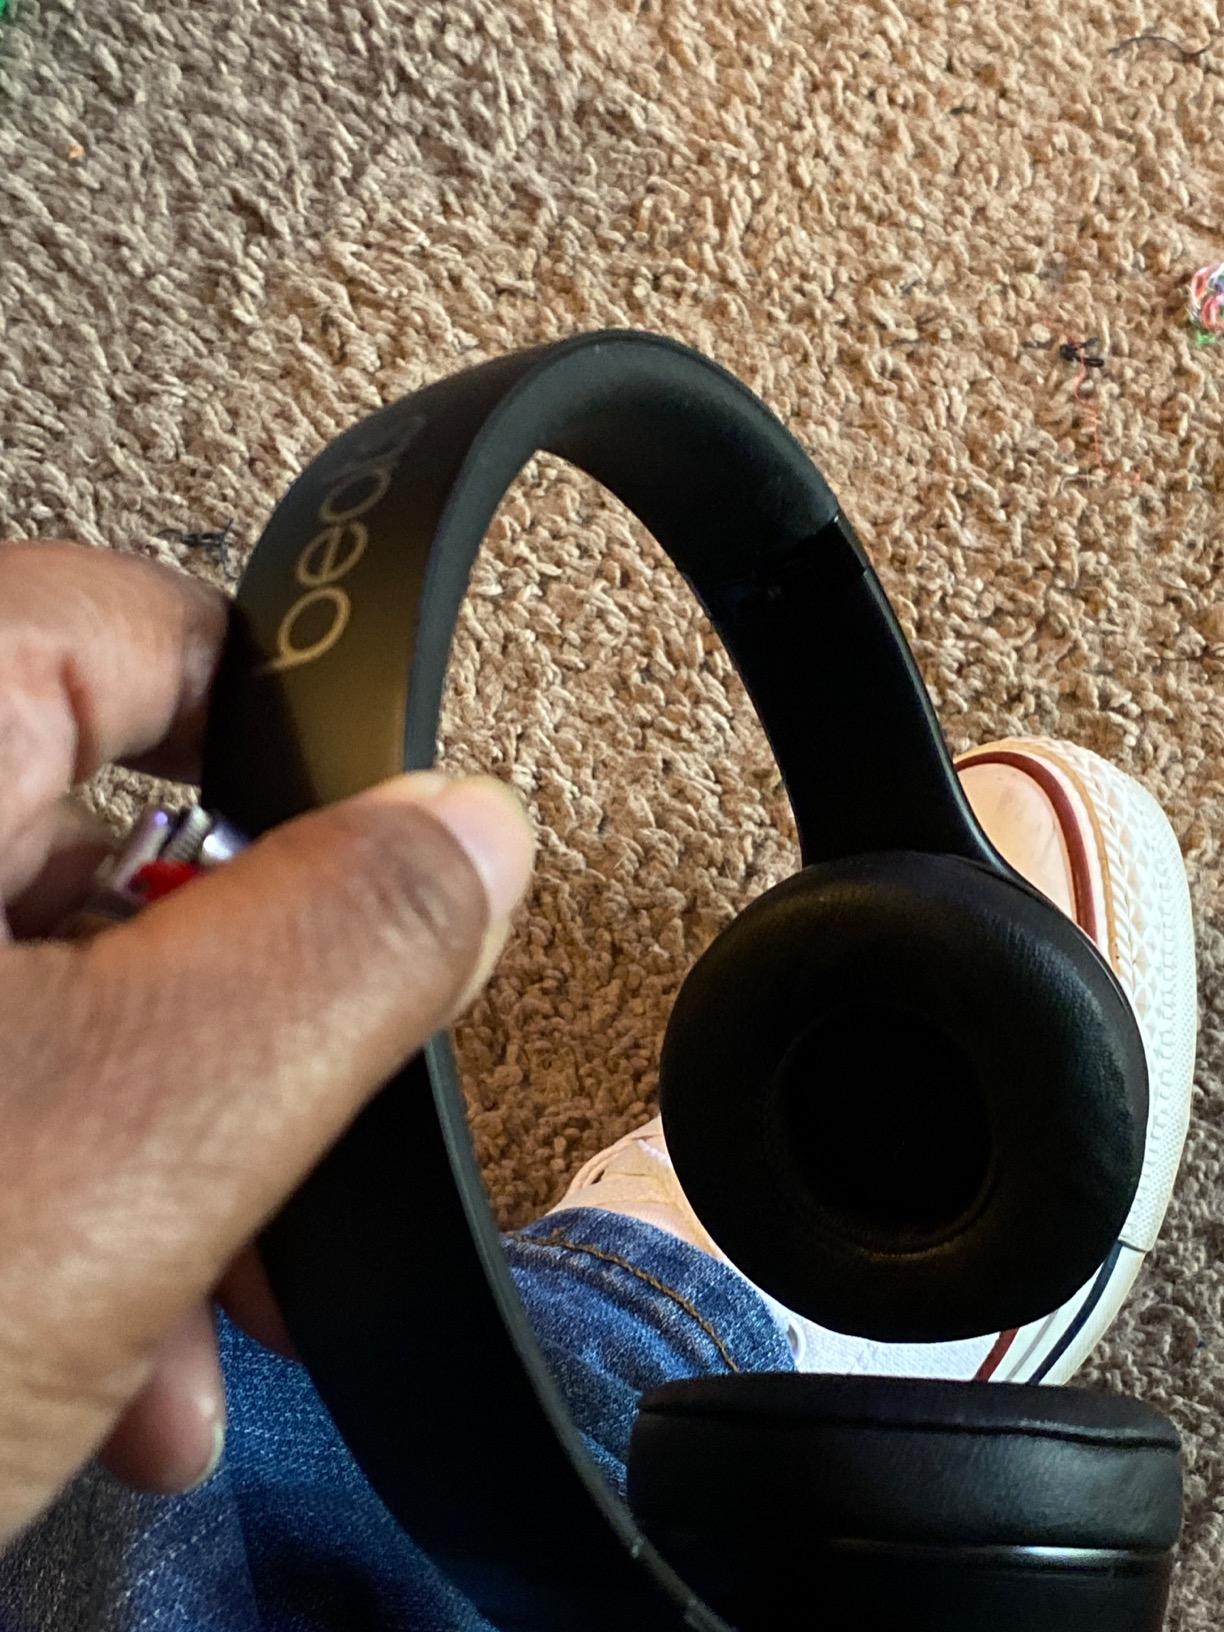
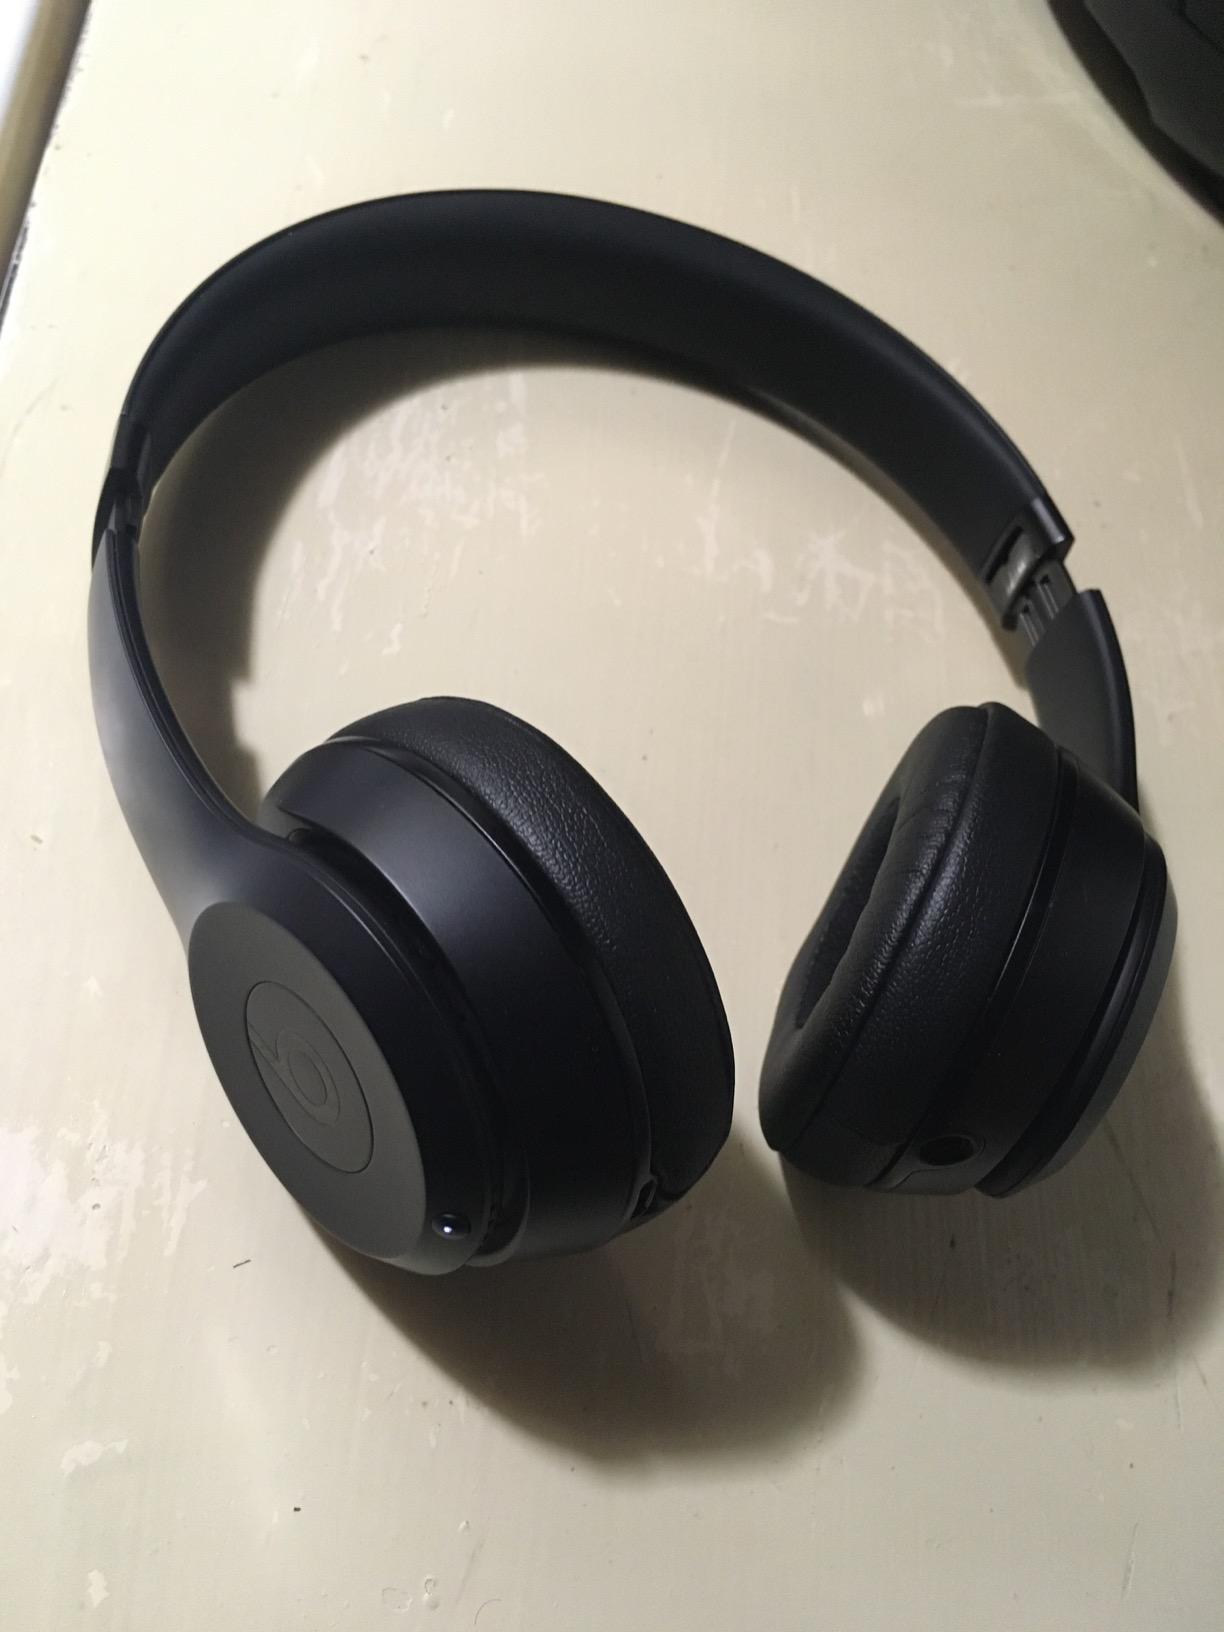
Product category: headphones
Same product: yes